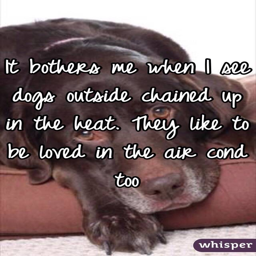
it bothers me when i see dogs outside chained up in the heat .